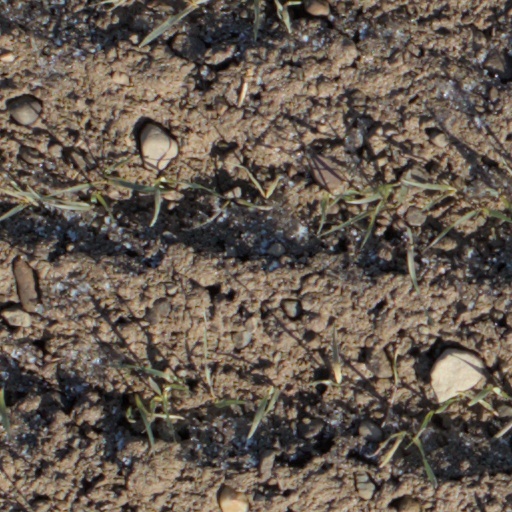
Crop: wheat